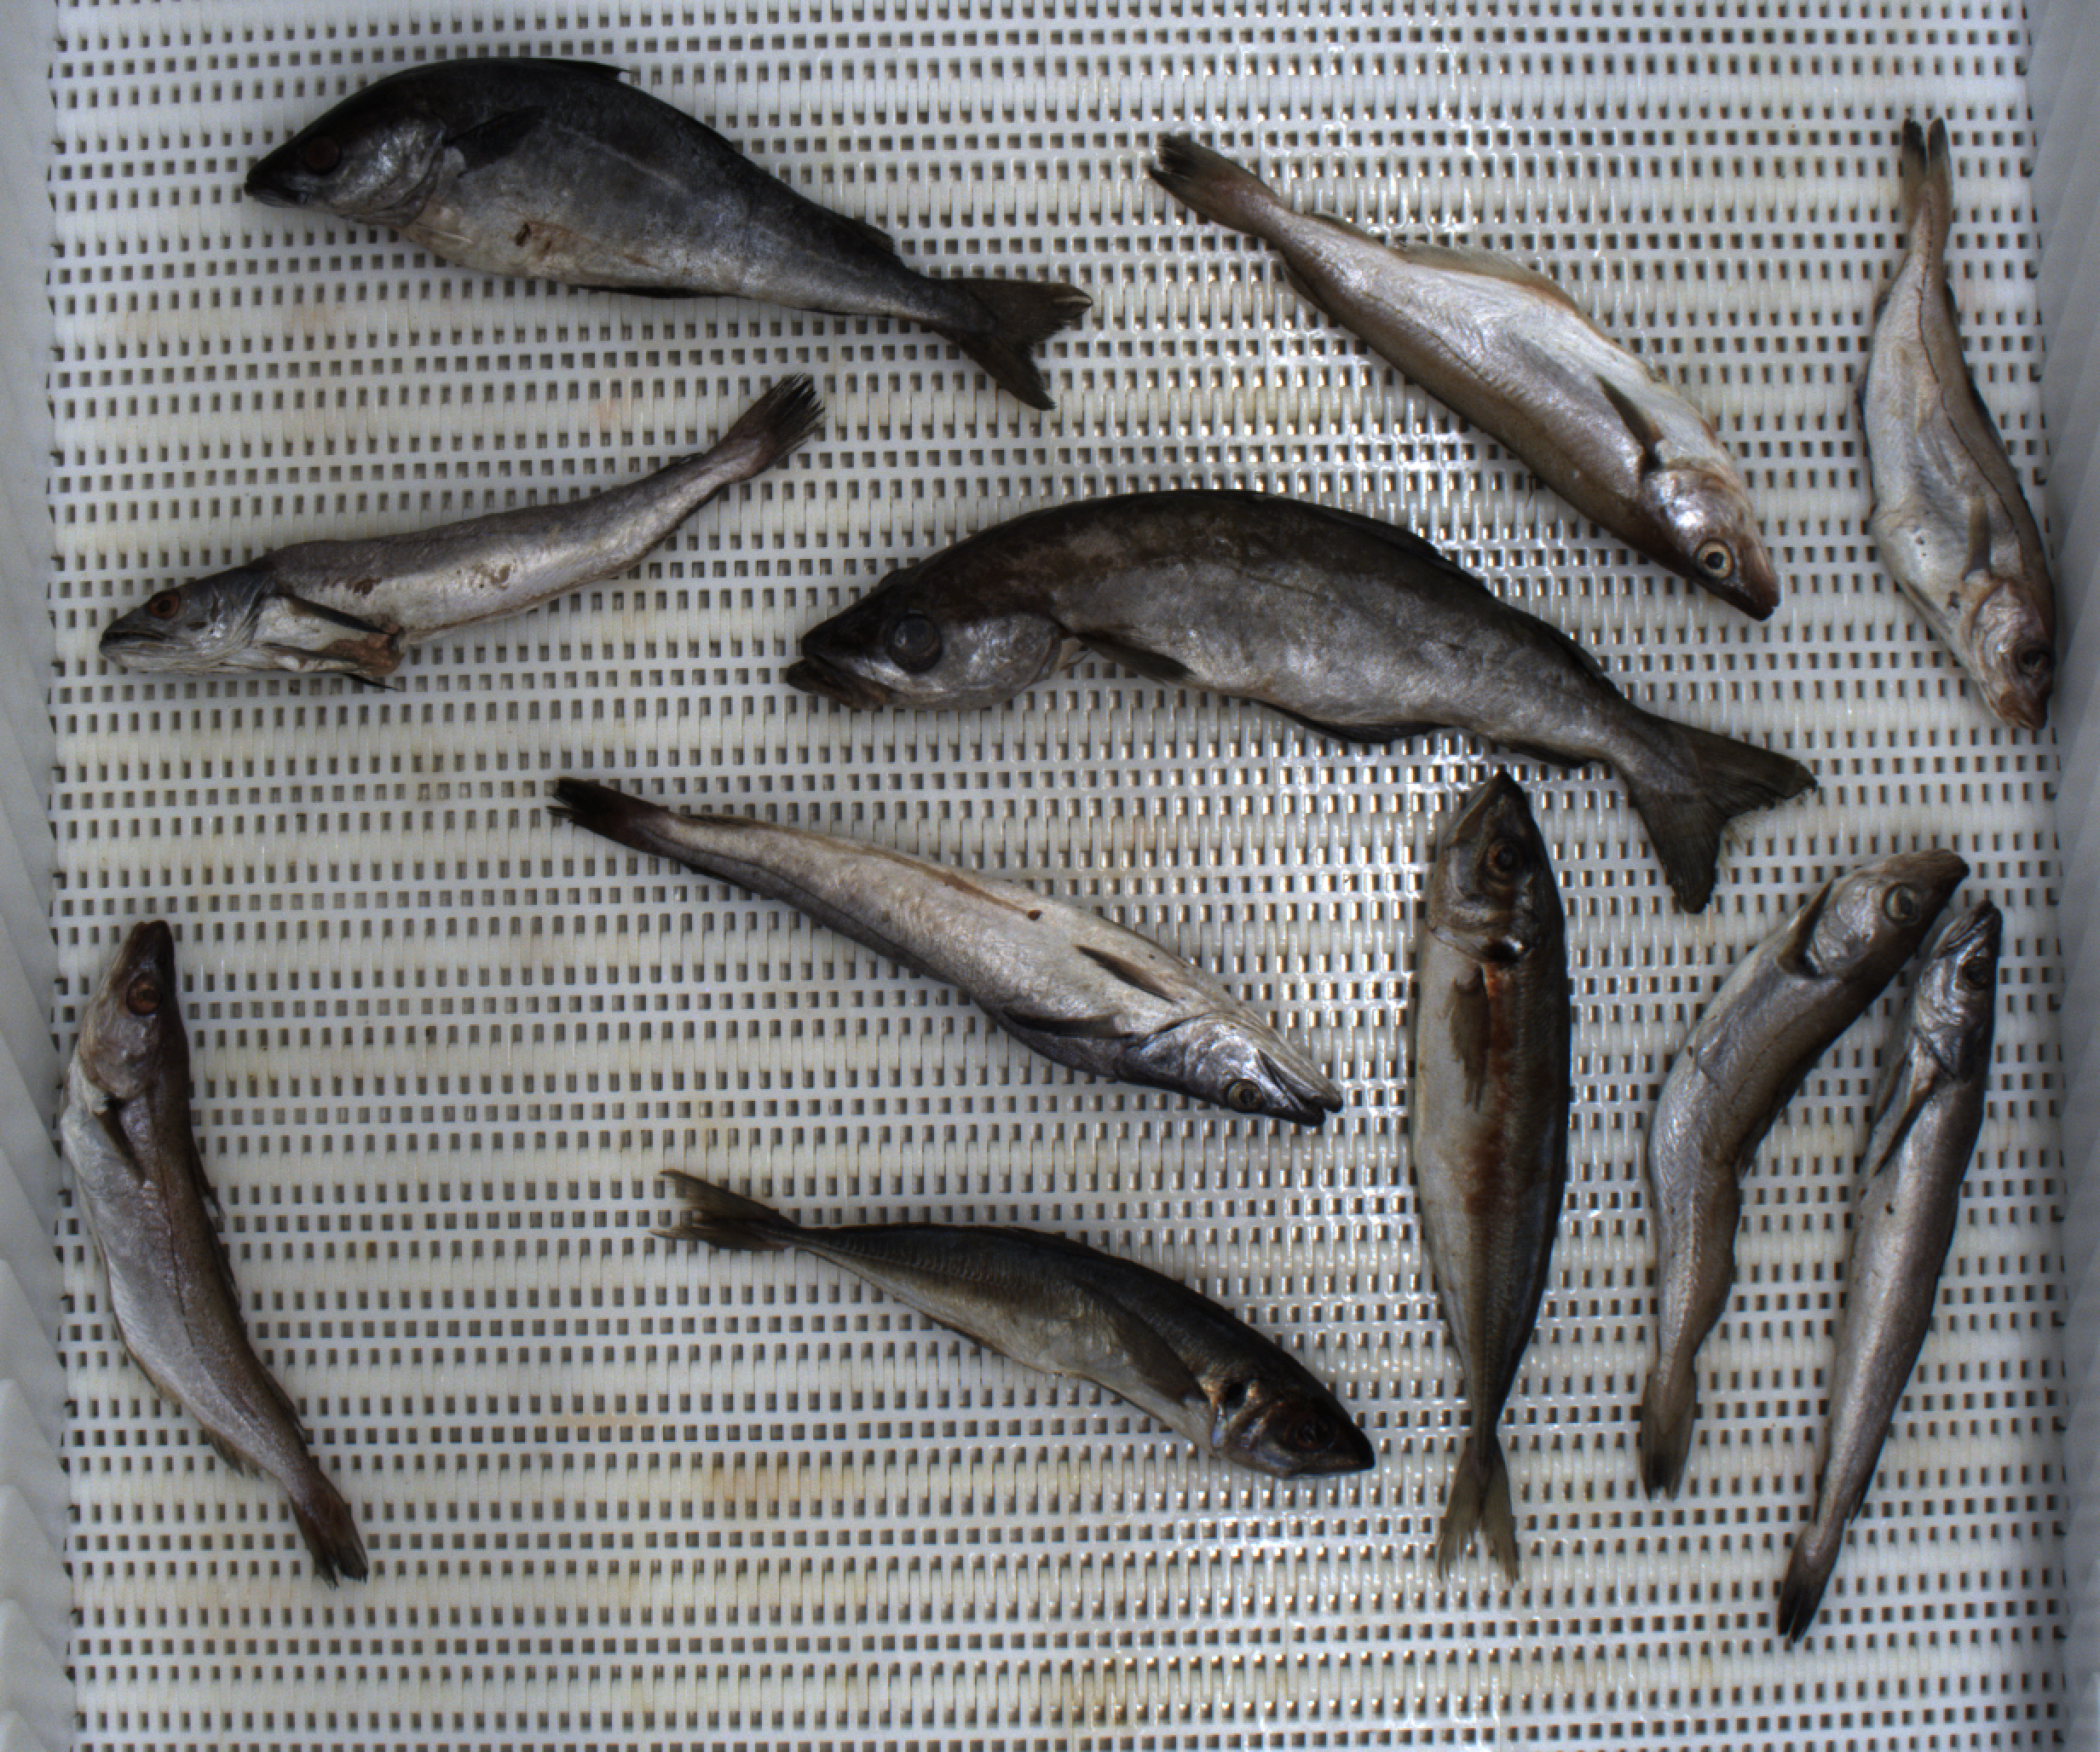
Total fish: 11
Cod: 0
Haddock: 1
Whiting: 3
Hake: 3
Horse mackerel: 2
Saithe: 1
Other: 1